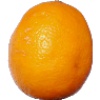
Label: Lemon Meyer 1